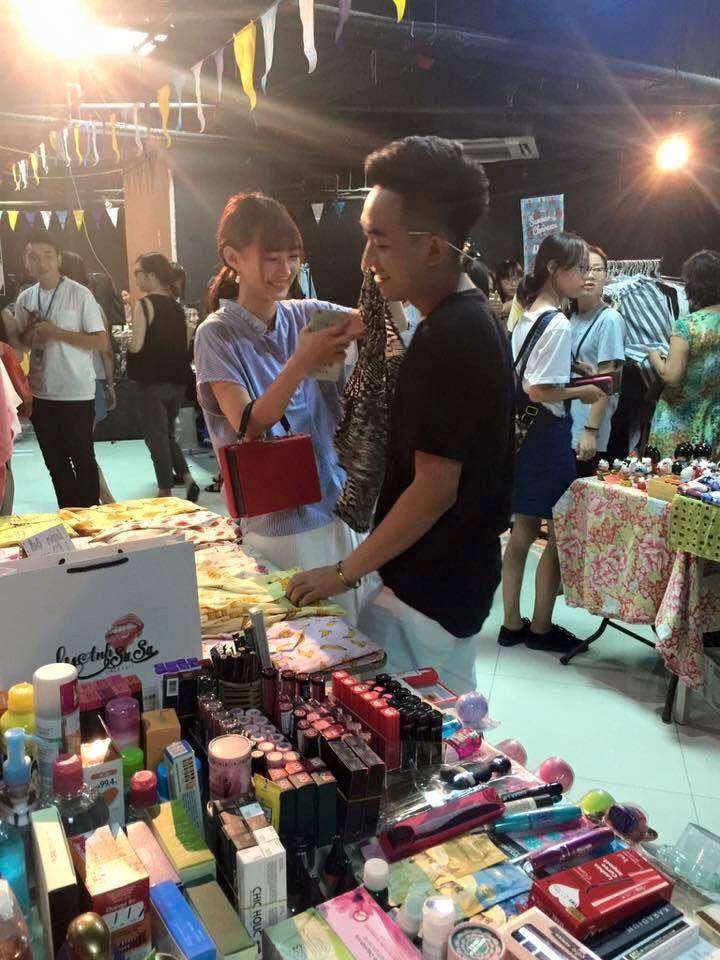
có nhiều mặt hàng mỹ phẩm xuất hiện ở phía trước chàng trai mặc áo đen